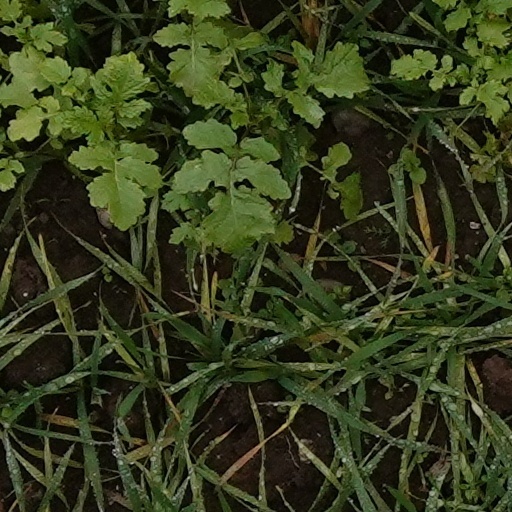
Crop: wheat